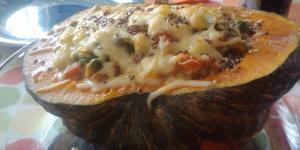
api de zapallo